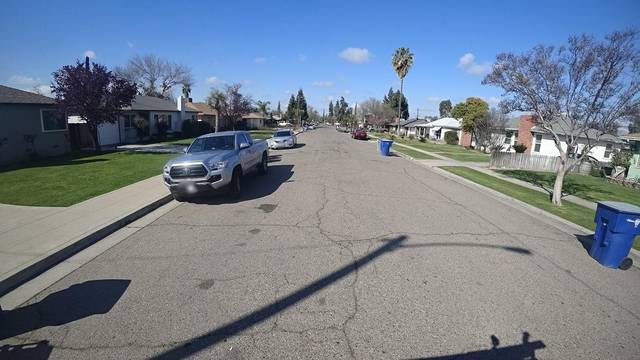
Region: Colombia
Coordinates: 36.771, -119.823